Benjamin Burnley

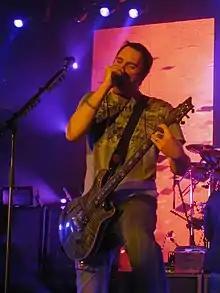
Burnley with Breaking Benjamin in 2010

Burnley's lyrical content frequently and most recently consists of cryptic, angst-ridden themes that "waffle between being plaintive and aggressive." Burnley has the range of a dramatic tenor and occasionally utilizes death growls and screams in his singing. "IGN" described him as having a "somewhat innocuous voice that is crystal clear... fluctuating between contemplative subjectivity and growling anger." Burnley uses baritone guitars and drop tunings to get a heavier sound in his music.